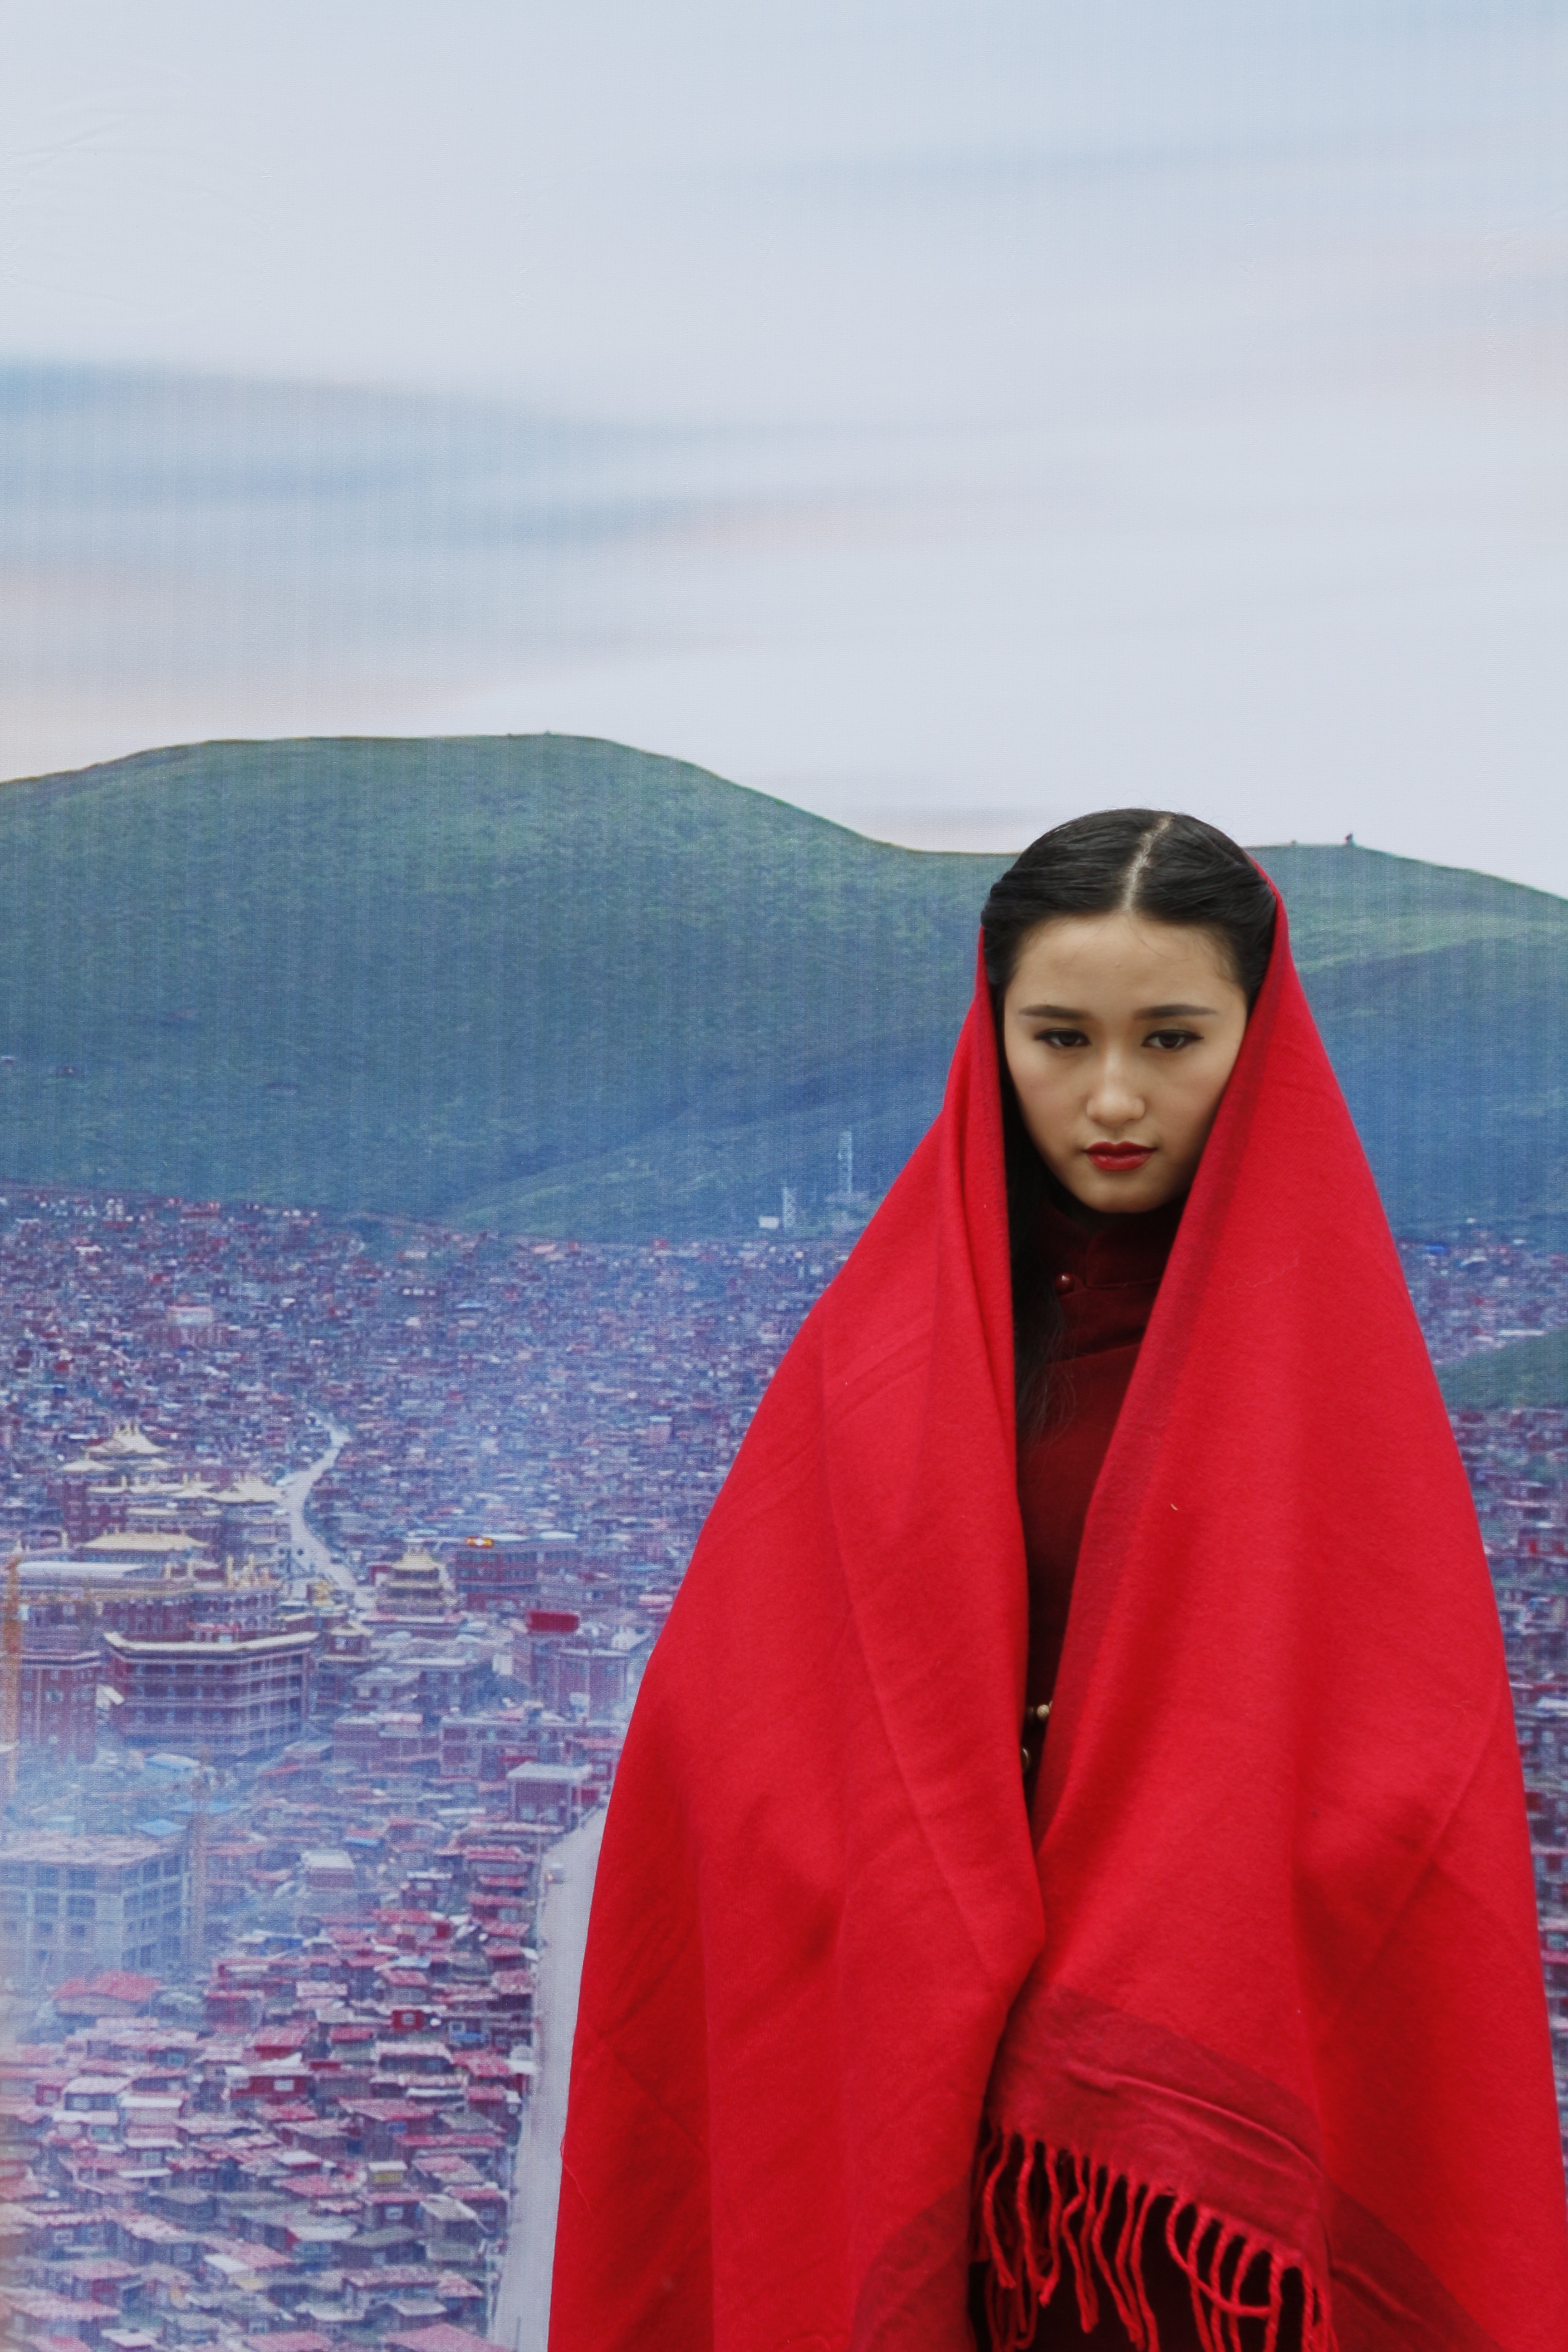
woman, model, red, asia, blue, clothing, tourism, outerwear, beauty, sichuan